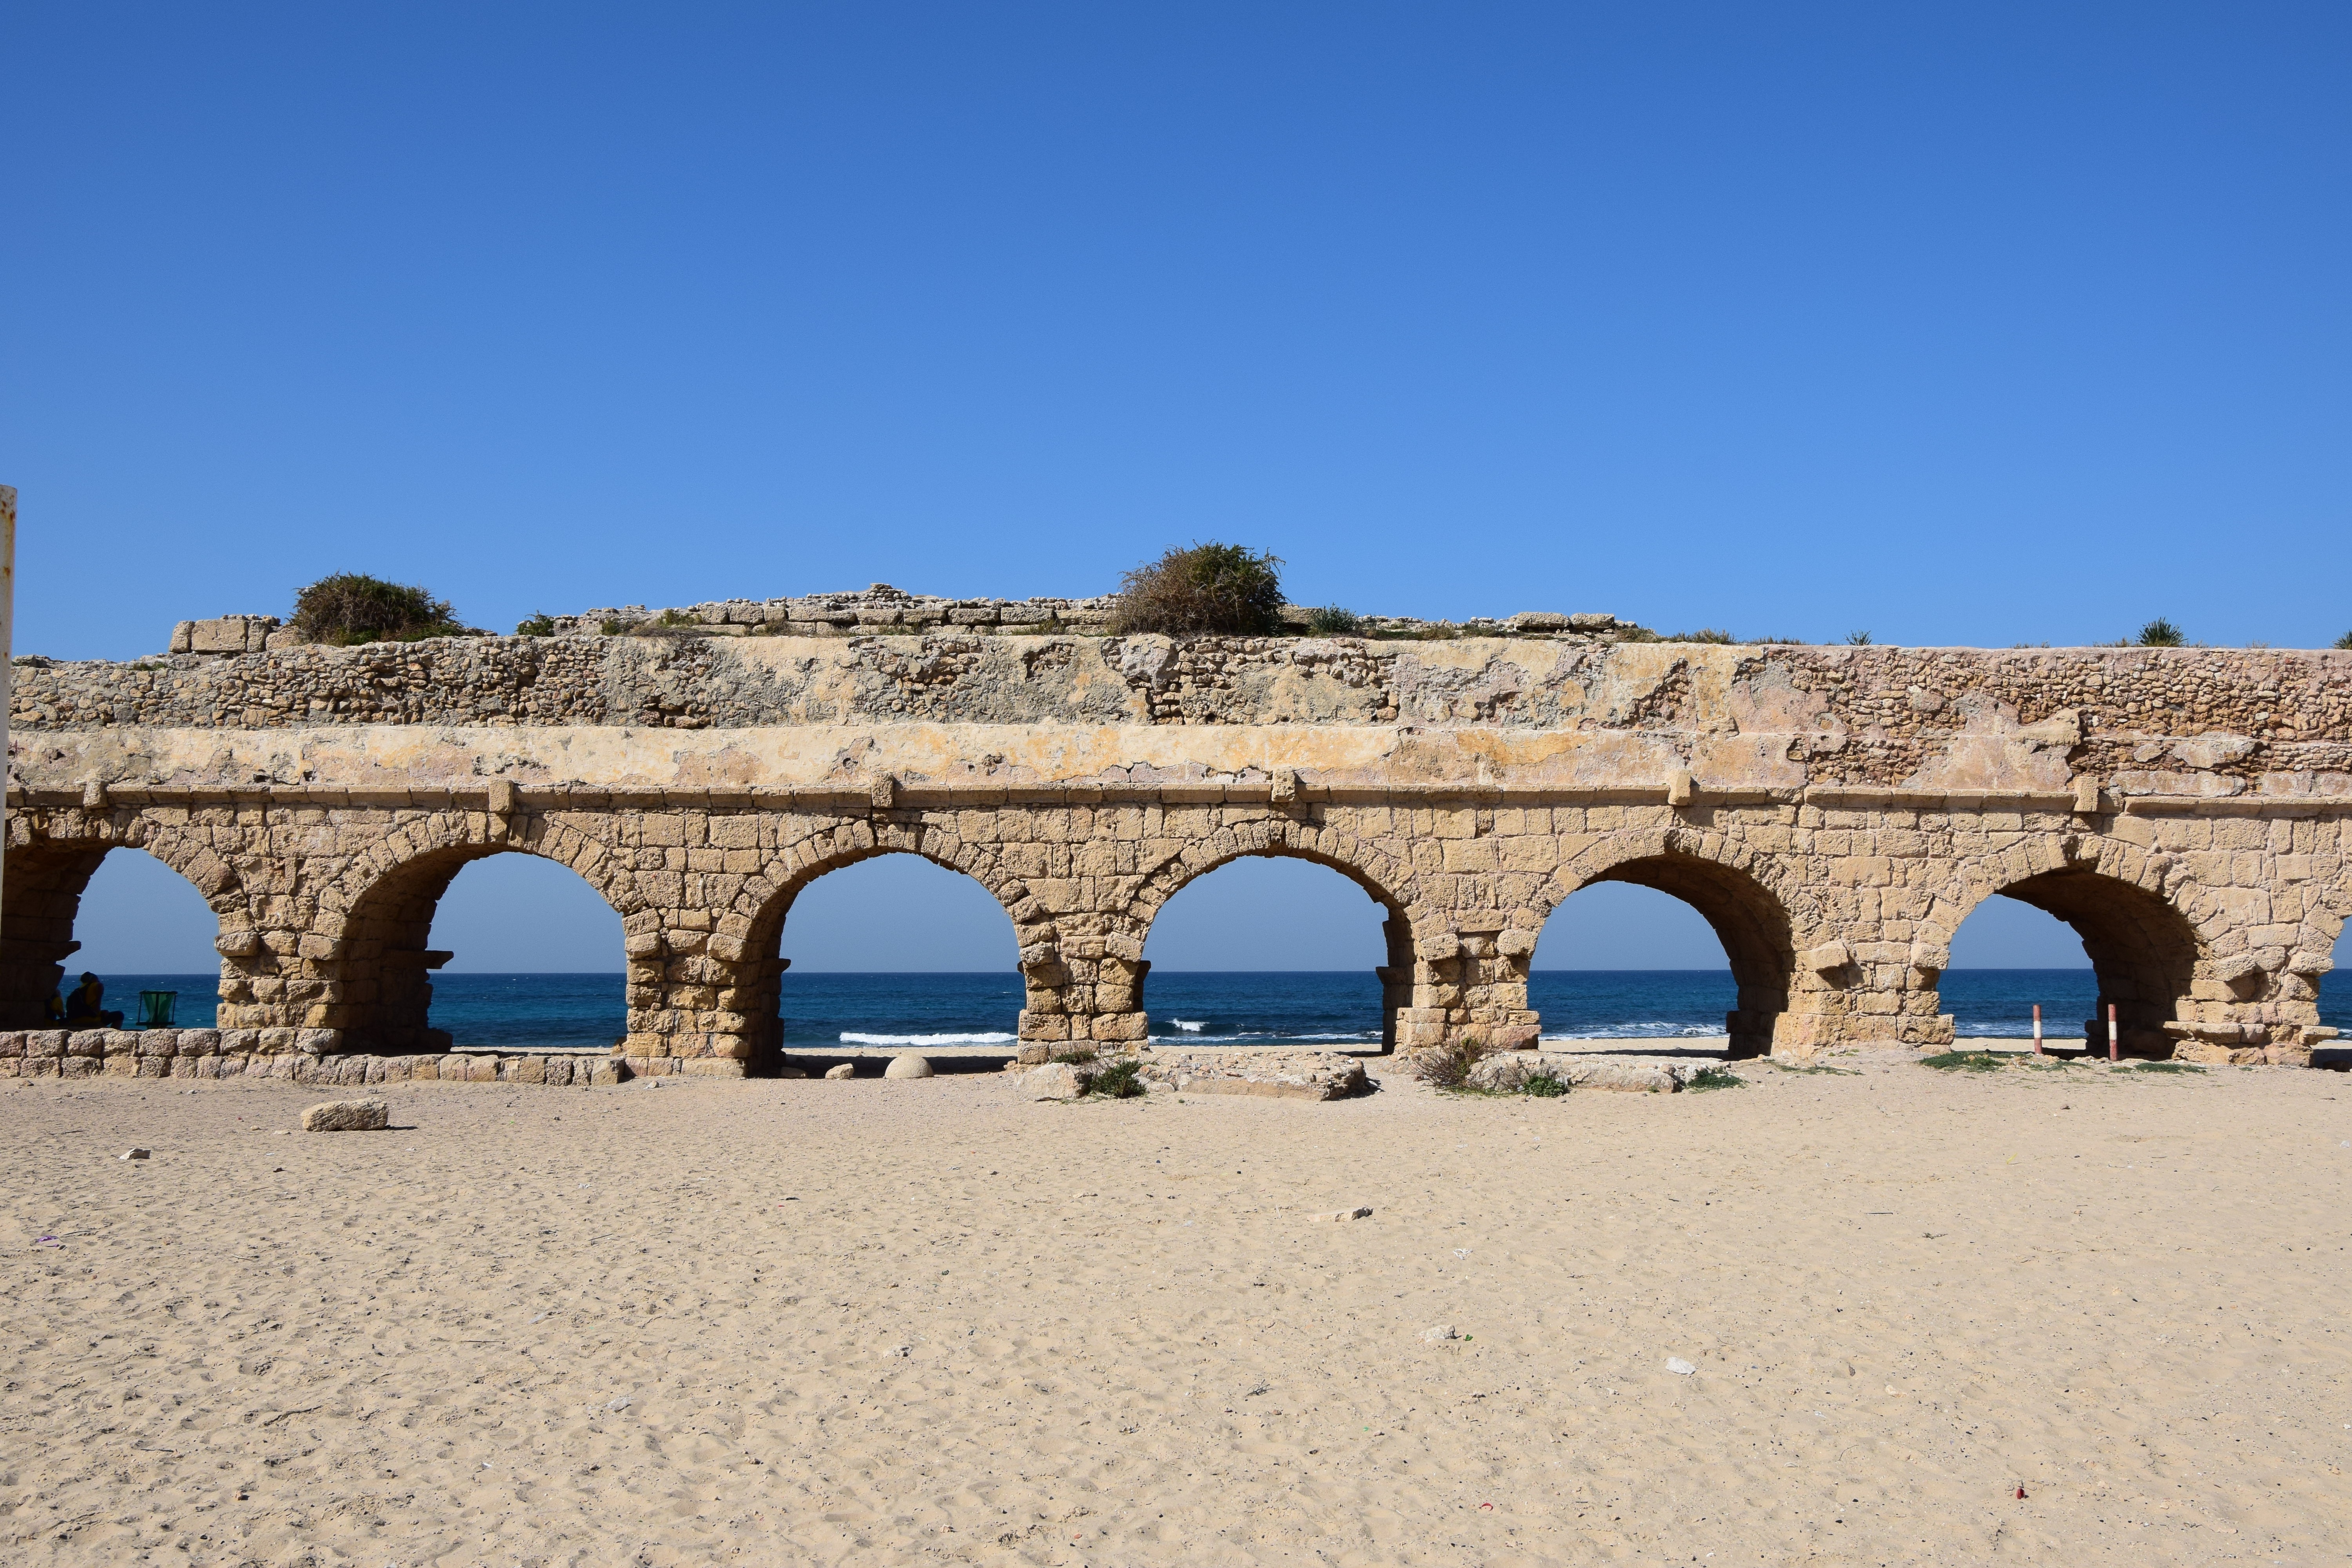
beach, sea, water, sand, bridge, summer, arch, weather, blue, holidays, ruins, the stones, the coast, aqueduct, historic site, ancient history